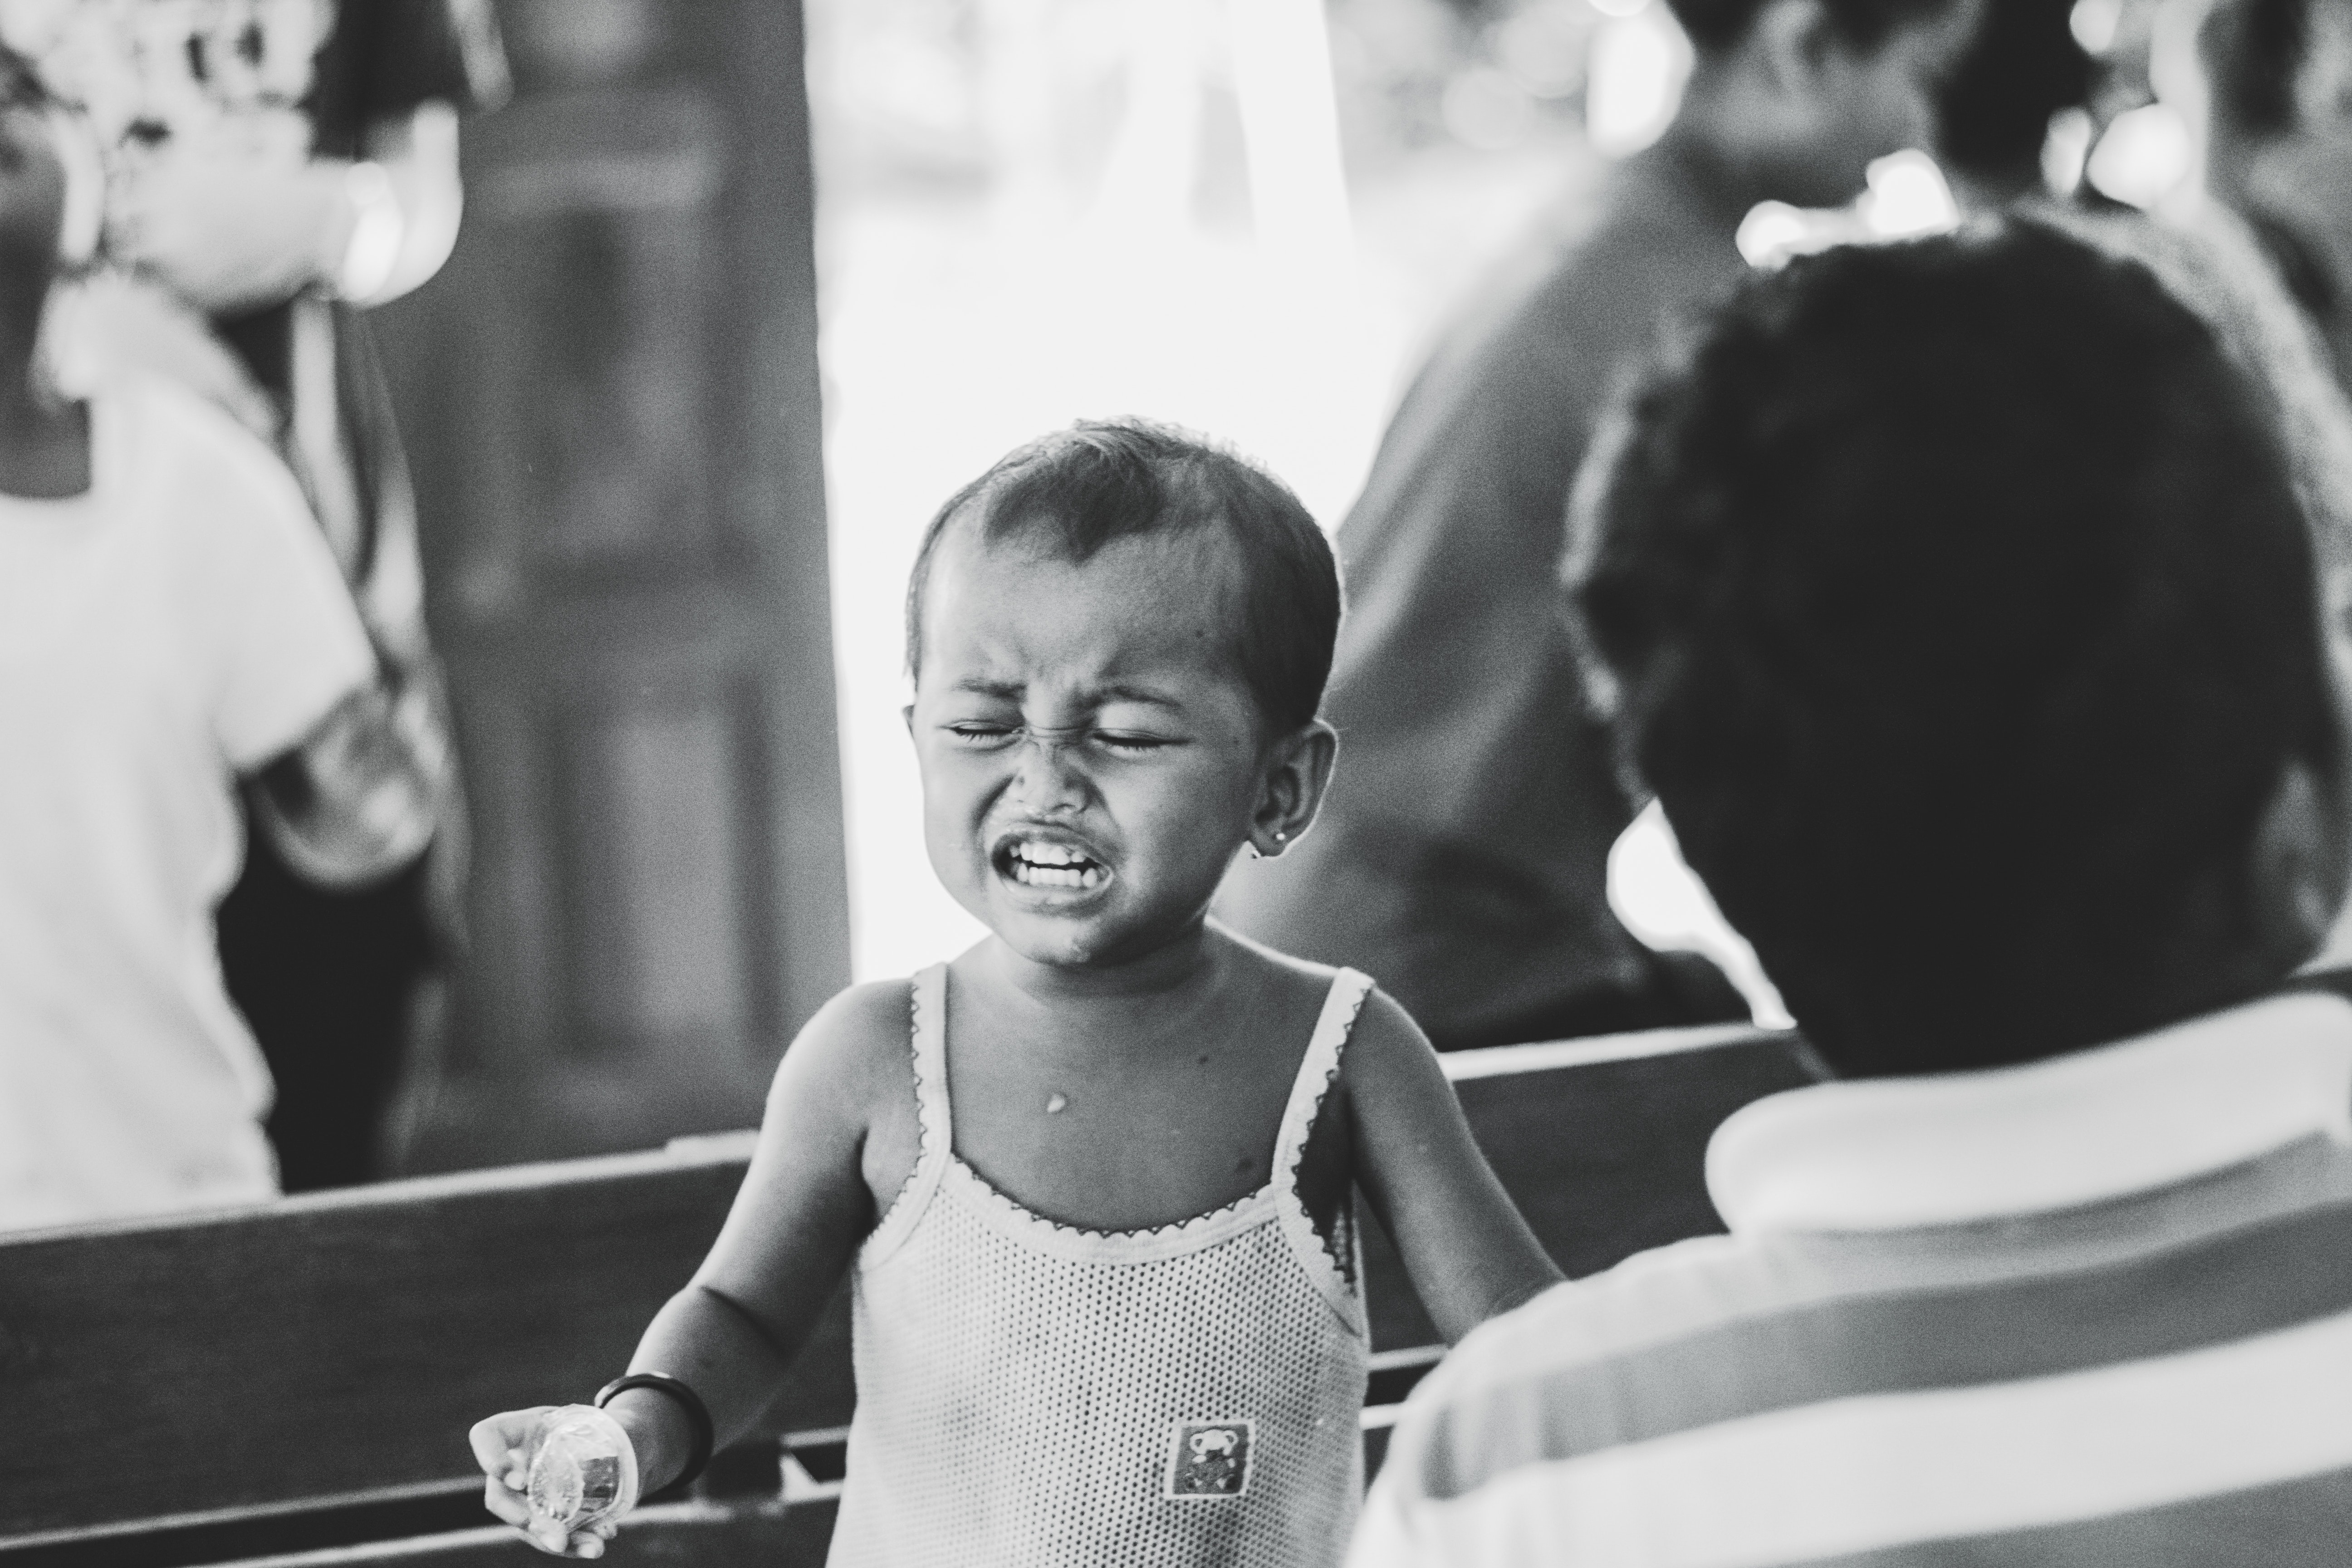
white, photograph, people, black, black and white, child, facial expression, monochrome, monochrome photography, snapshot, smile, standing, photography, fun, toddler, happy, recreation, laugh, family, street, style, vacation, games